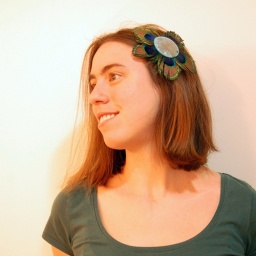
Five peacock feathers form a star flower blossom around a blue shell with silver floral overlay.